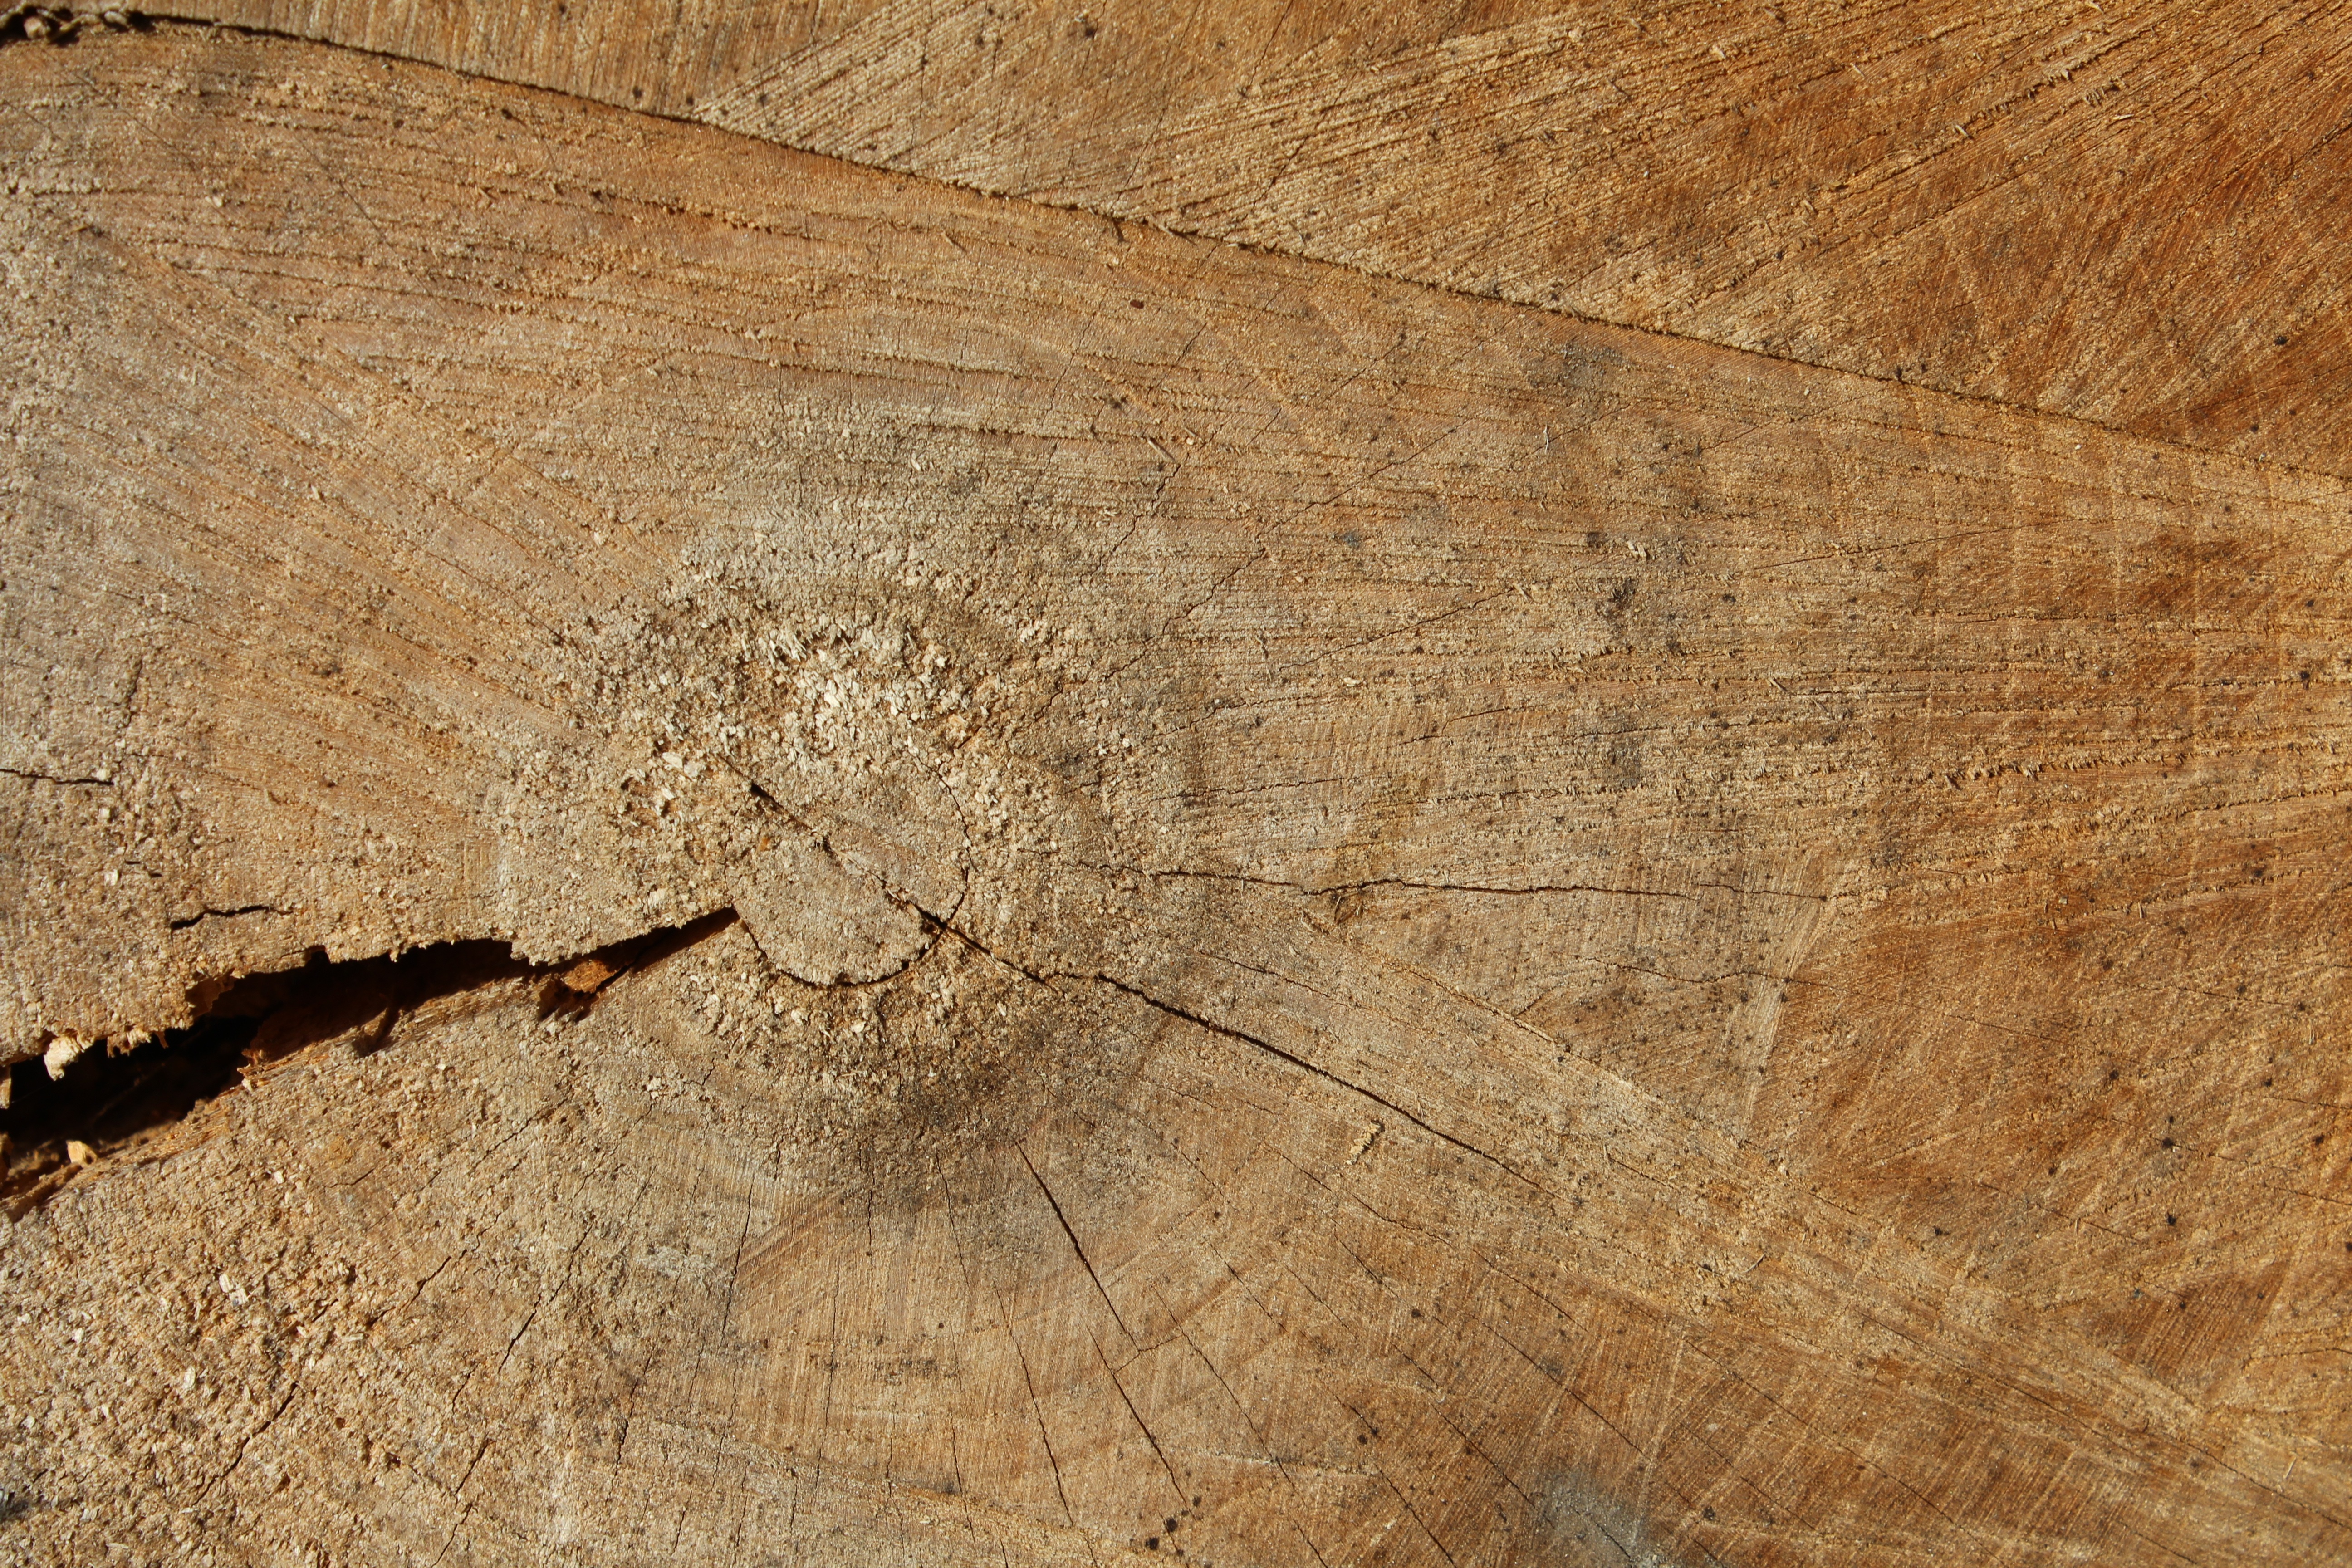
tree, nature, outdoor, wood, grain, texture, leaf, floor, trunk, wall, pattern, soil, season, material, geology, flooring, ancient history